Alva Baptiste

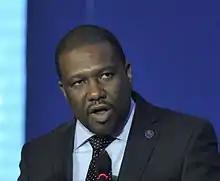
Alva Baptiste at a WTO conference in Bali, December 2013

Alva Romanus Baptiste is a Saint Lucian politician who represents the constituency of Laborie for the Saint Lucia Labour Party. Baptiste won the seat at the general election held on 11 December 2006. He also won convincingly in the 2011, 2016 and 2021 general elections. He is currently the Minister for External Affairs, International Trade, Civil Aviation and Diaspora Affairs.